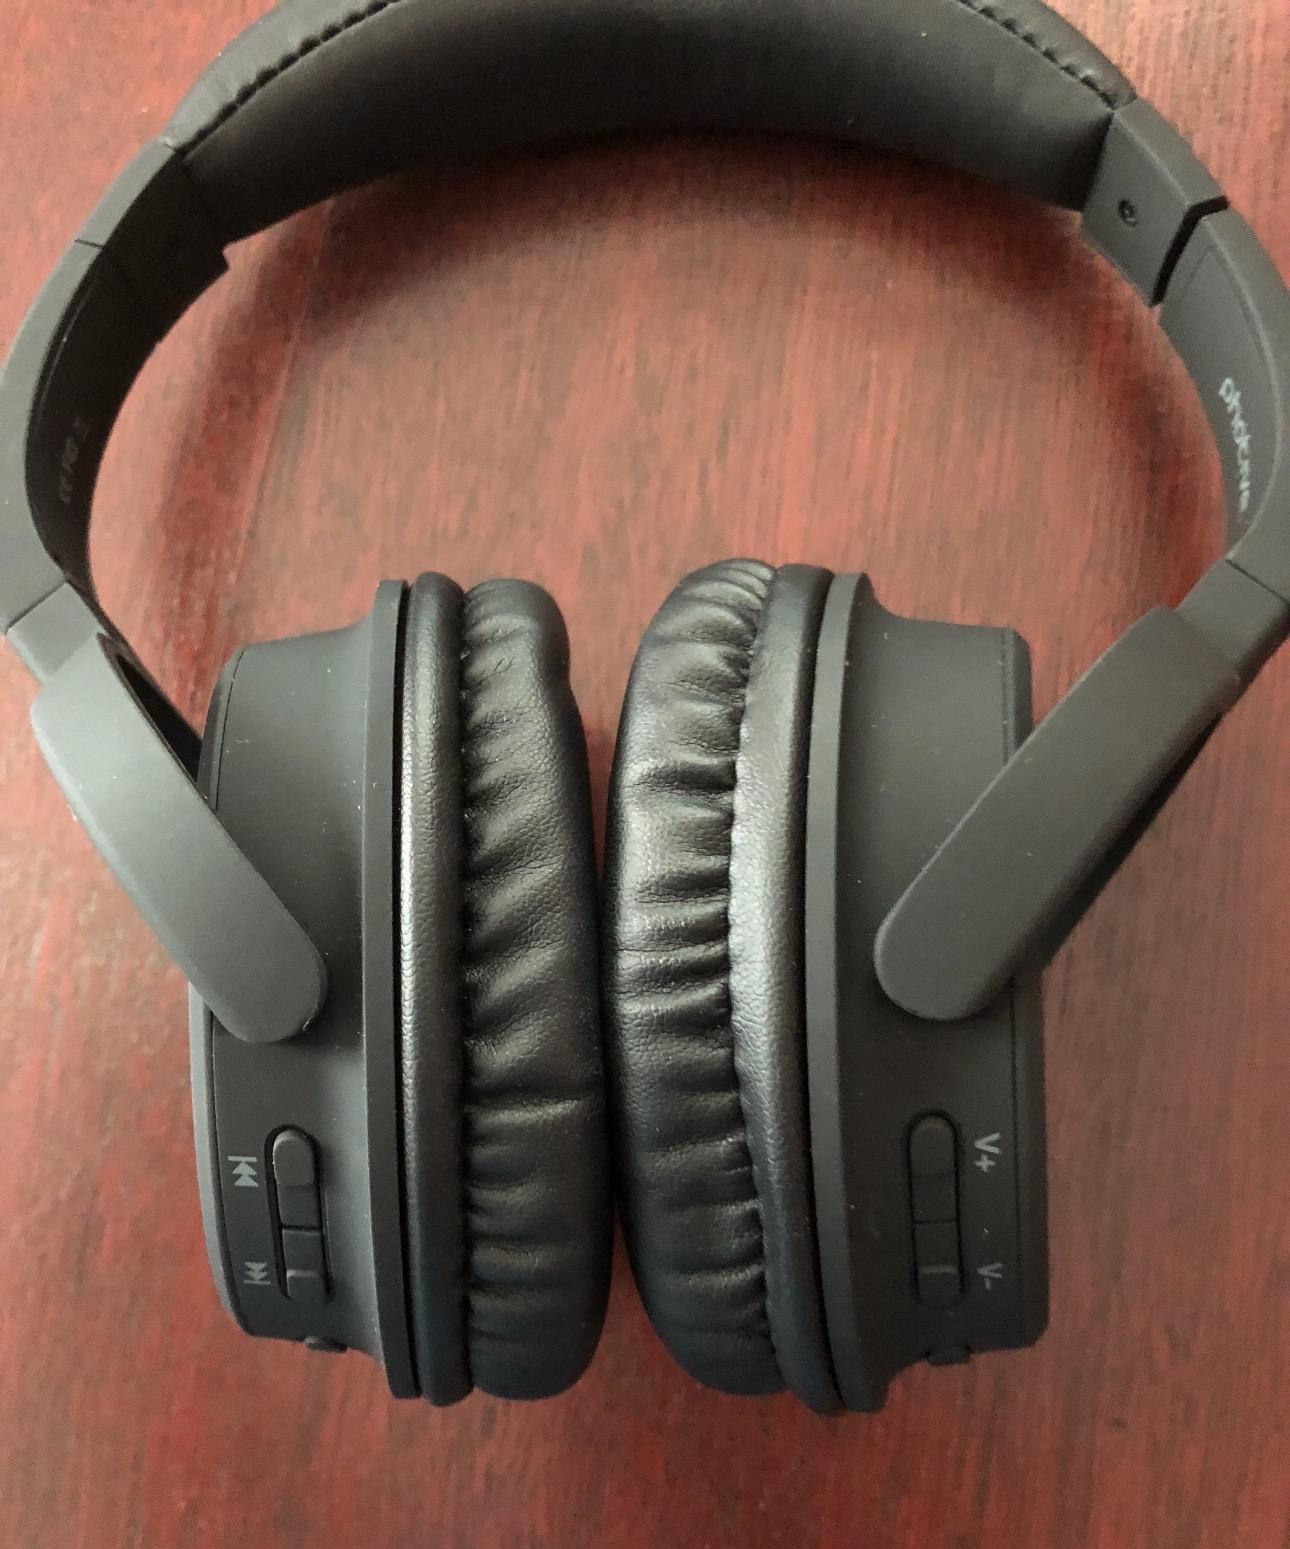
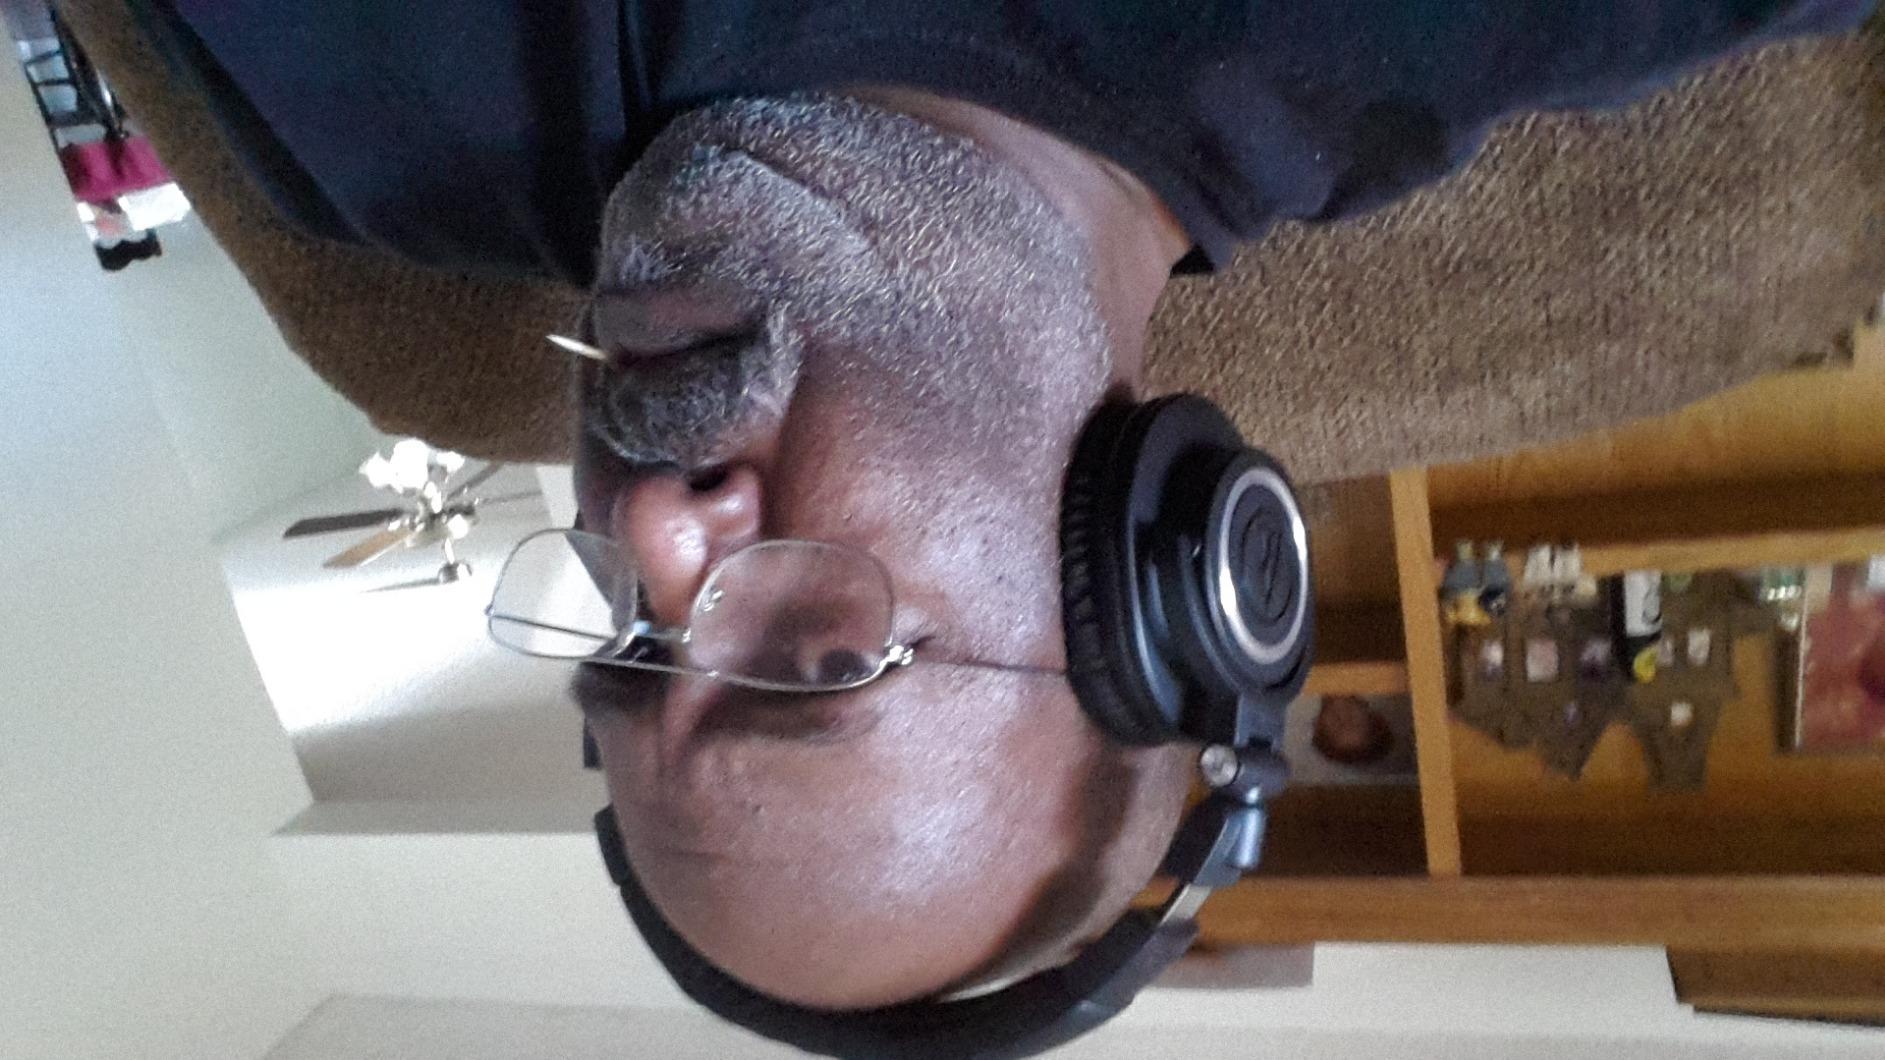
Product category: headphones
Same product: no